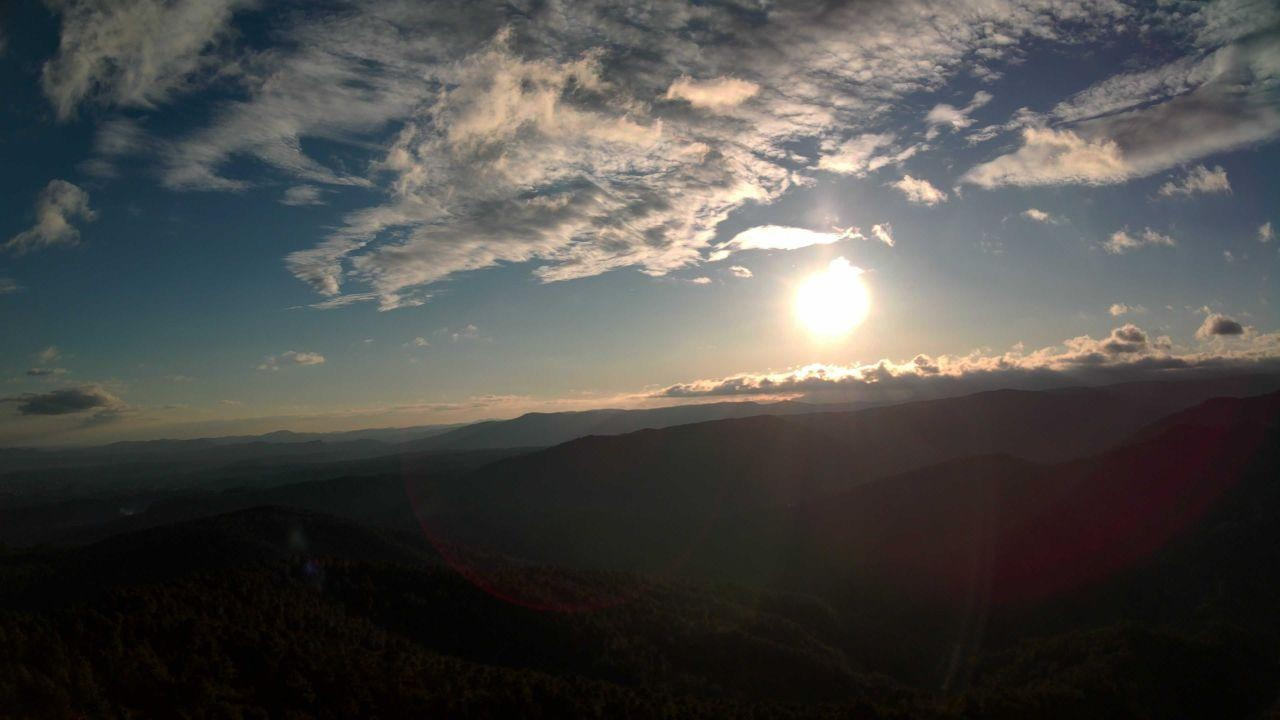
Fire: no
Smoke: yes